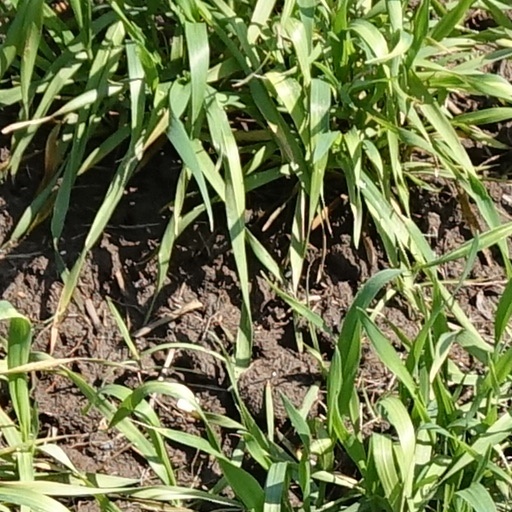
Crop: wheat